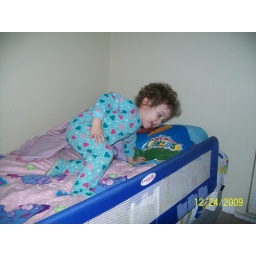
amber christmas eve first time in a big girl bed